Sport in India

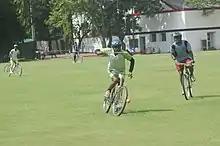
A traditional Cycle Polo game in CC&FC, Kolkata

Karnam Malleswari won a bronze medal at the 2000 Summer Olympics in Sydney, making her the first Indian woman to win an Olympic medal. The headquarters of the Indian Weightlifting Federation is in New Delhi. The federation is affiliated with the Indian Olympic Association (Delhi), and is also a member of the Asian Weightlifting Federation (Tehran) and International Weightlifting Federation (IWF, Budapest).